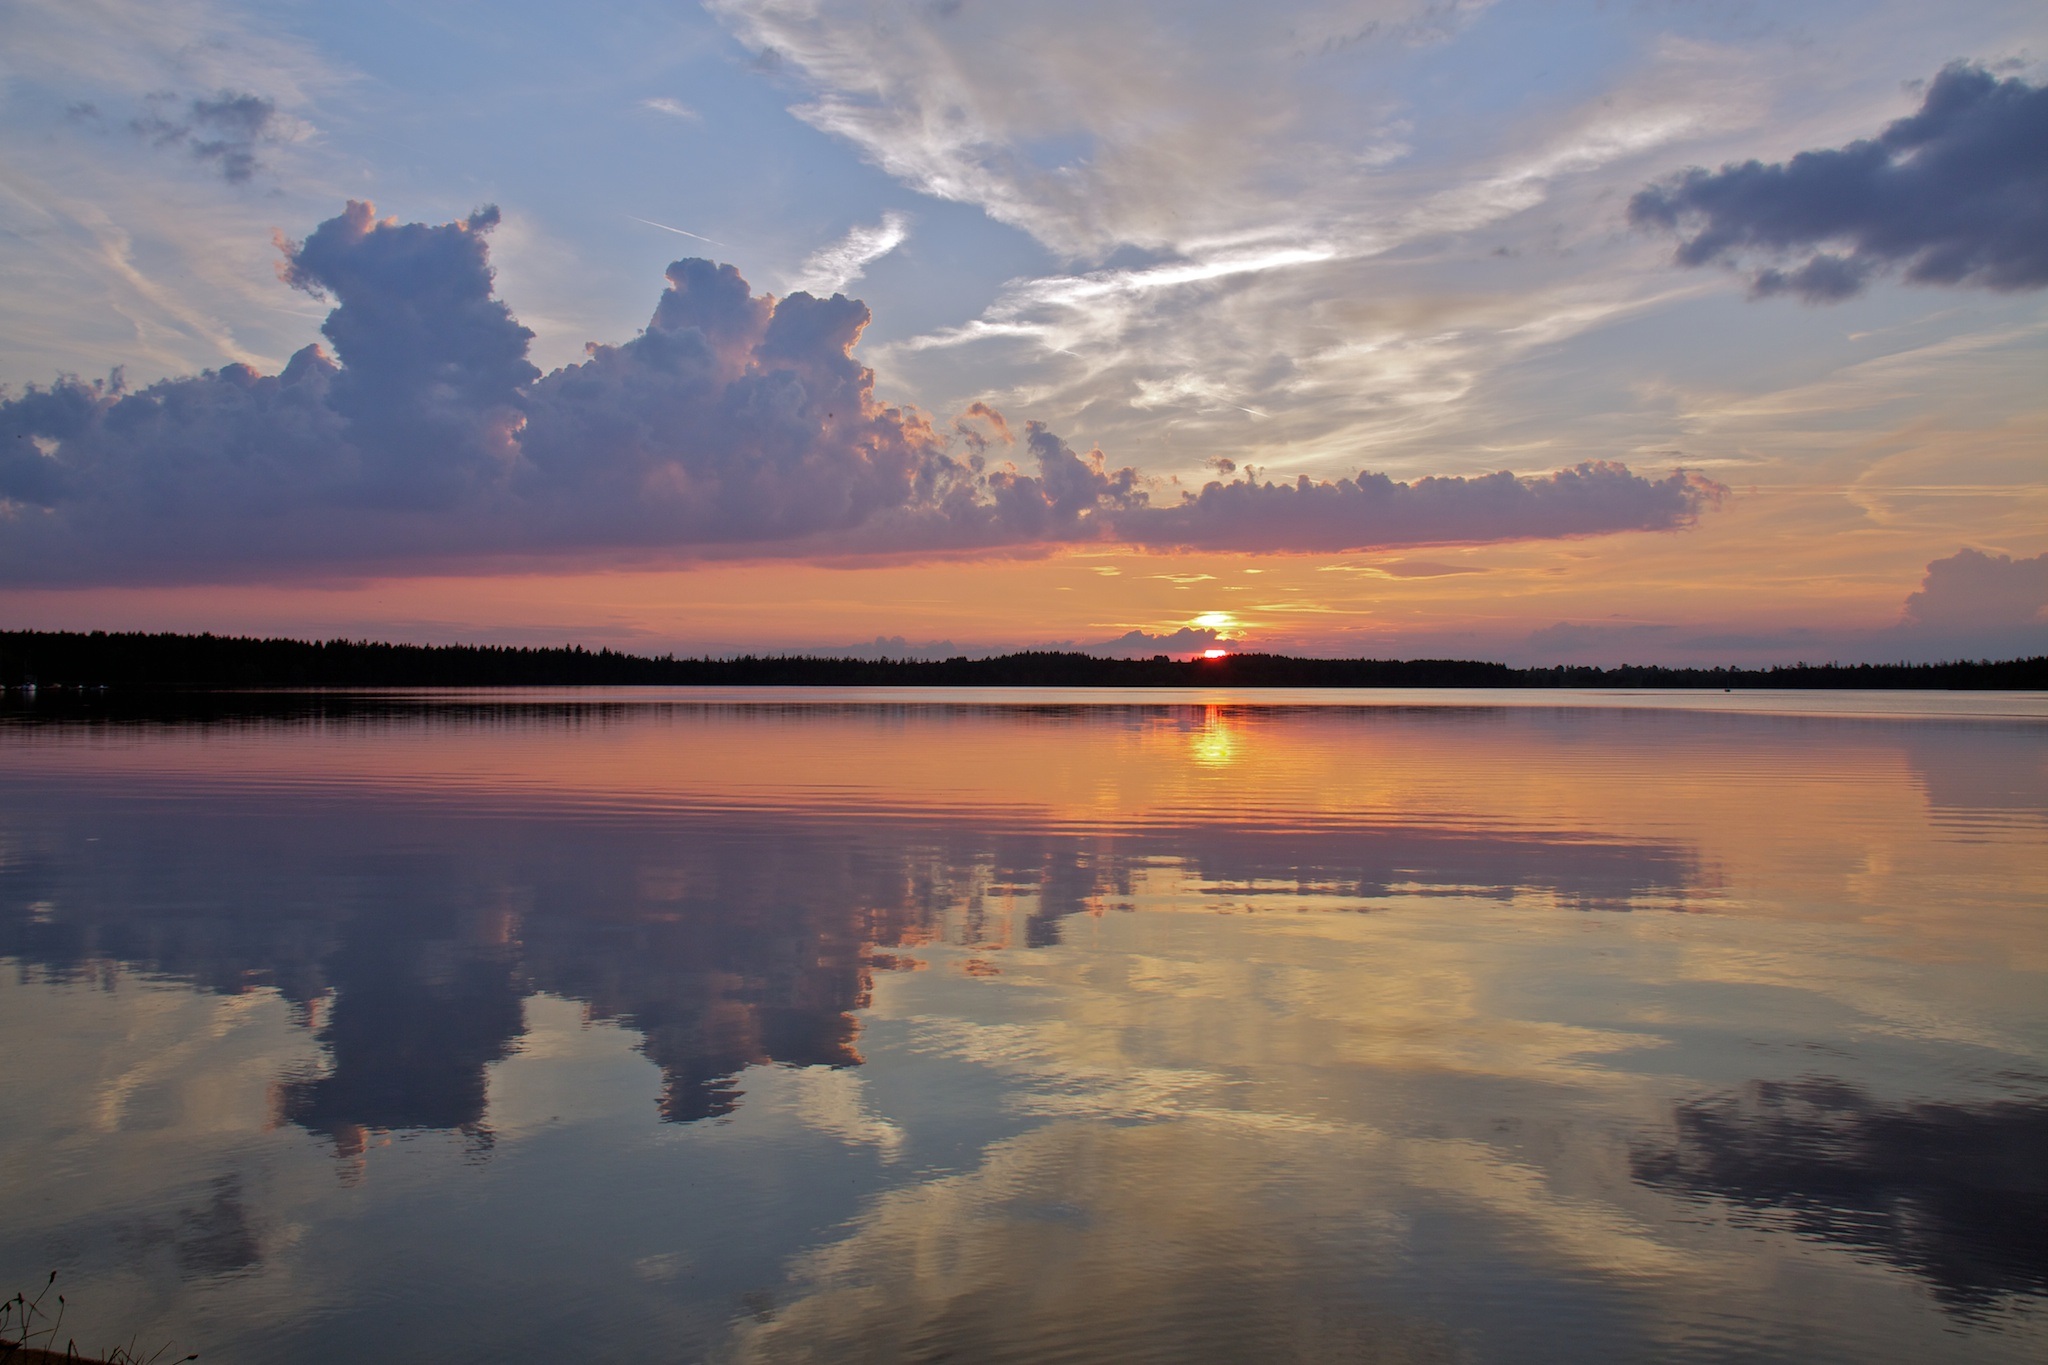
landscape, sea, nature, horizon, cloud, sky, sunrise, sunset, sunlight, morning, lake, dawn, atmosphere, river, dusk, evening, twilight, reflection, reservoir, loch, afterglow, meteorological phenomenon, atmospheric phenomenon